List of Alaska State Legislatures

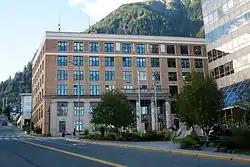
The Alaska State Capitol, with Mount Juneau in the background.

The legislature of the U.S. state of Alaska has convened 32 times since statehood became effective on January 3, 1959.